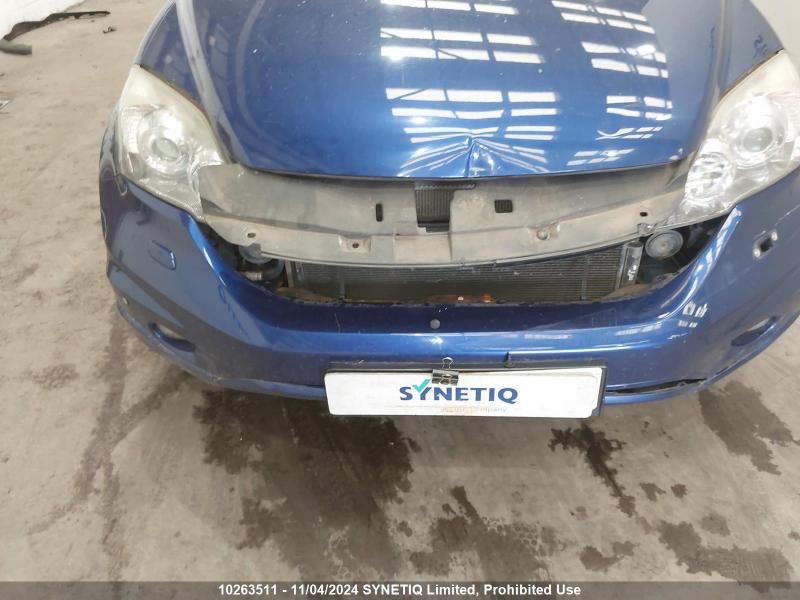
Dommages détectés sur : pare-choc avant, capot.
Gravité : mineur